Ott Tänak

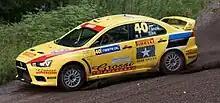
Tänak at the 2010 Rally Finland

In 2011, Tänak drove 7 rallies with a Ford Fiesta S2000, prepared by MM-Motorsport team under Markko Märtin's instructions. He made a five-year contract with Ford.